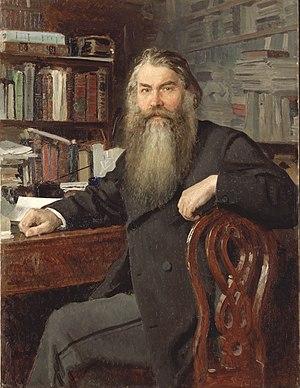
Le prince Nikolaï Sergueïevitch Chtcherbatov est un officier de marine, historien, archéologue, directeur du Musée historique de Moscou.